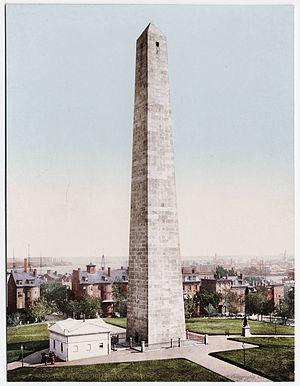
Le monument de Bunker Hill est un obélisque de 67 mètres de hauteur commémorant la bataille de Bunker Hill et situé à Breed's Hill, dans la ville de Charlestown et désormais quartier de Boston, dans le Massachusetts. C'est sur Breed's Hill que s'est déroulé l'essentiel des combats, malgré le nom trompeur de cette bataille de la guerre d'indépendance des États-Unis. Les milices révolutionnaires voulaient initialement établir un point militaire face aux britanniques sur Bunker Hill qui étaient plus élevé encore que Breed's Hill.